Anti-mitochondrial antibody

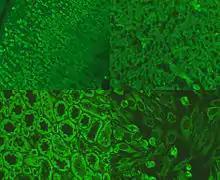
Immunofluorescence staining pattern of AMA shown on stomach (top left), liver (top right), kidney (bottom left) and hep-20-10 cells (bottom right).

Antibodies to these specific antigens have been associated with a number of conditions: anti M2, M4, M8, and M9 are associated with primary biliary cholangitis; M2 – autoimmune hepatitis; M1 – syphilis; M3 – drug-induced lupus erythematosus; M6 – drug-induced hepatitis; M7 – cardiomyopathy, myocarditis; M5 – systemic lupus erythematosus and undifferentiated collagenosis, autoimmune haemolytic anaemia. These associations are not completely specific and should not be relied upon solely for diagnosis.